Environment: real
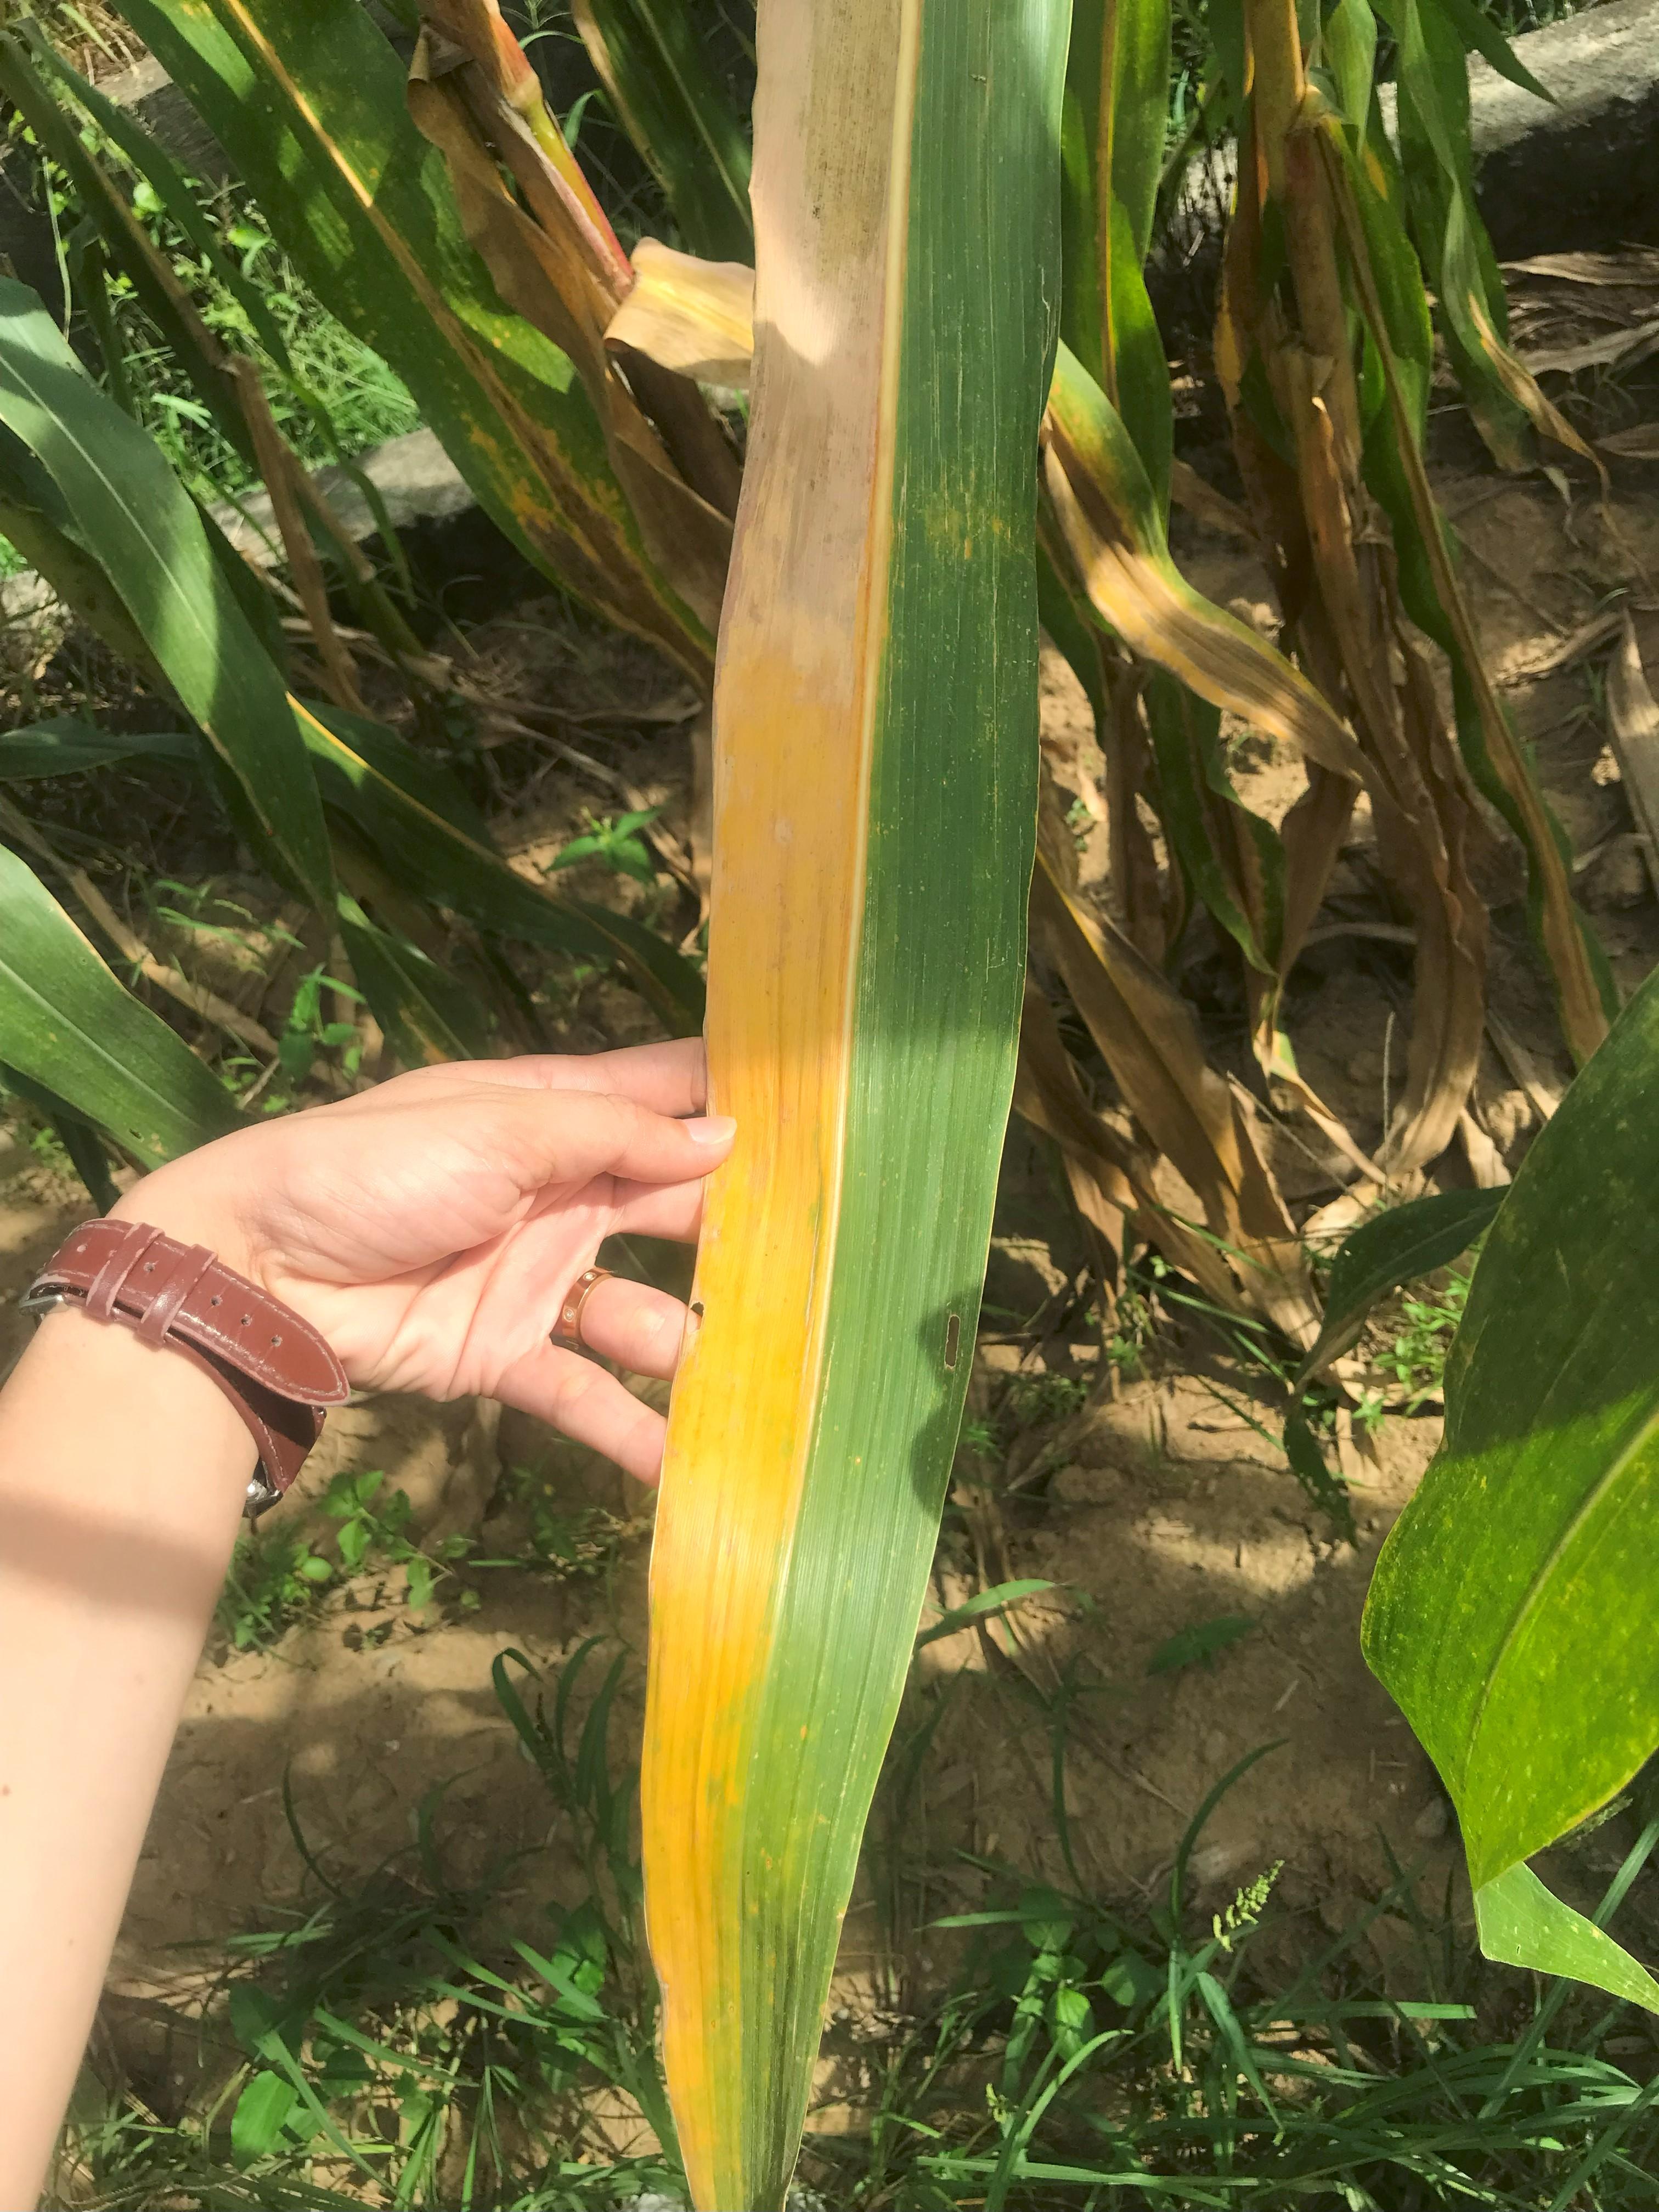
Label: potassium_deficiency